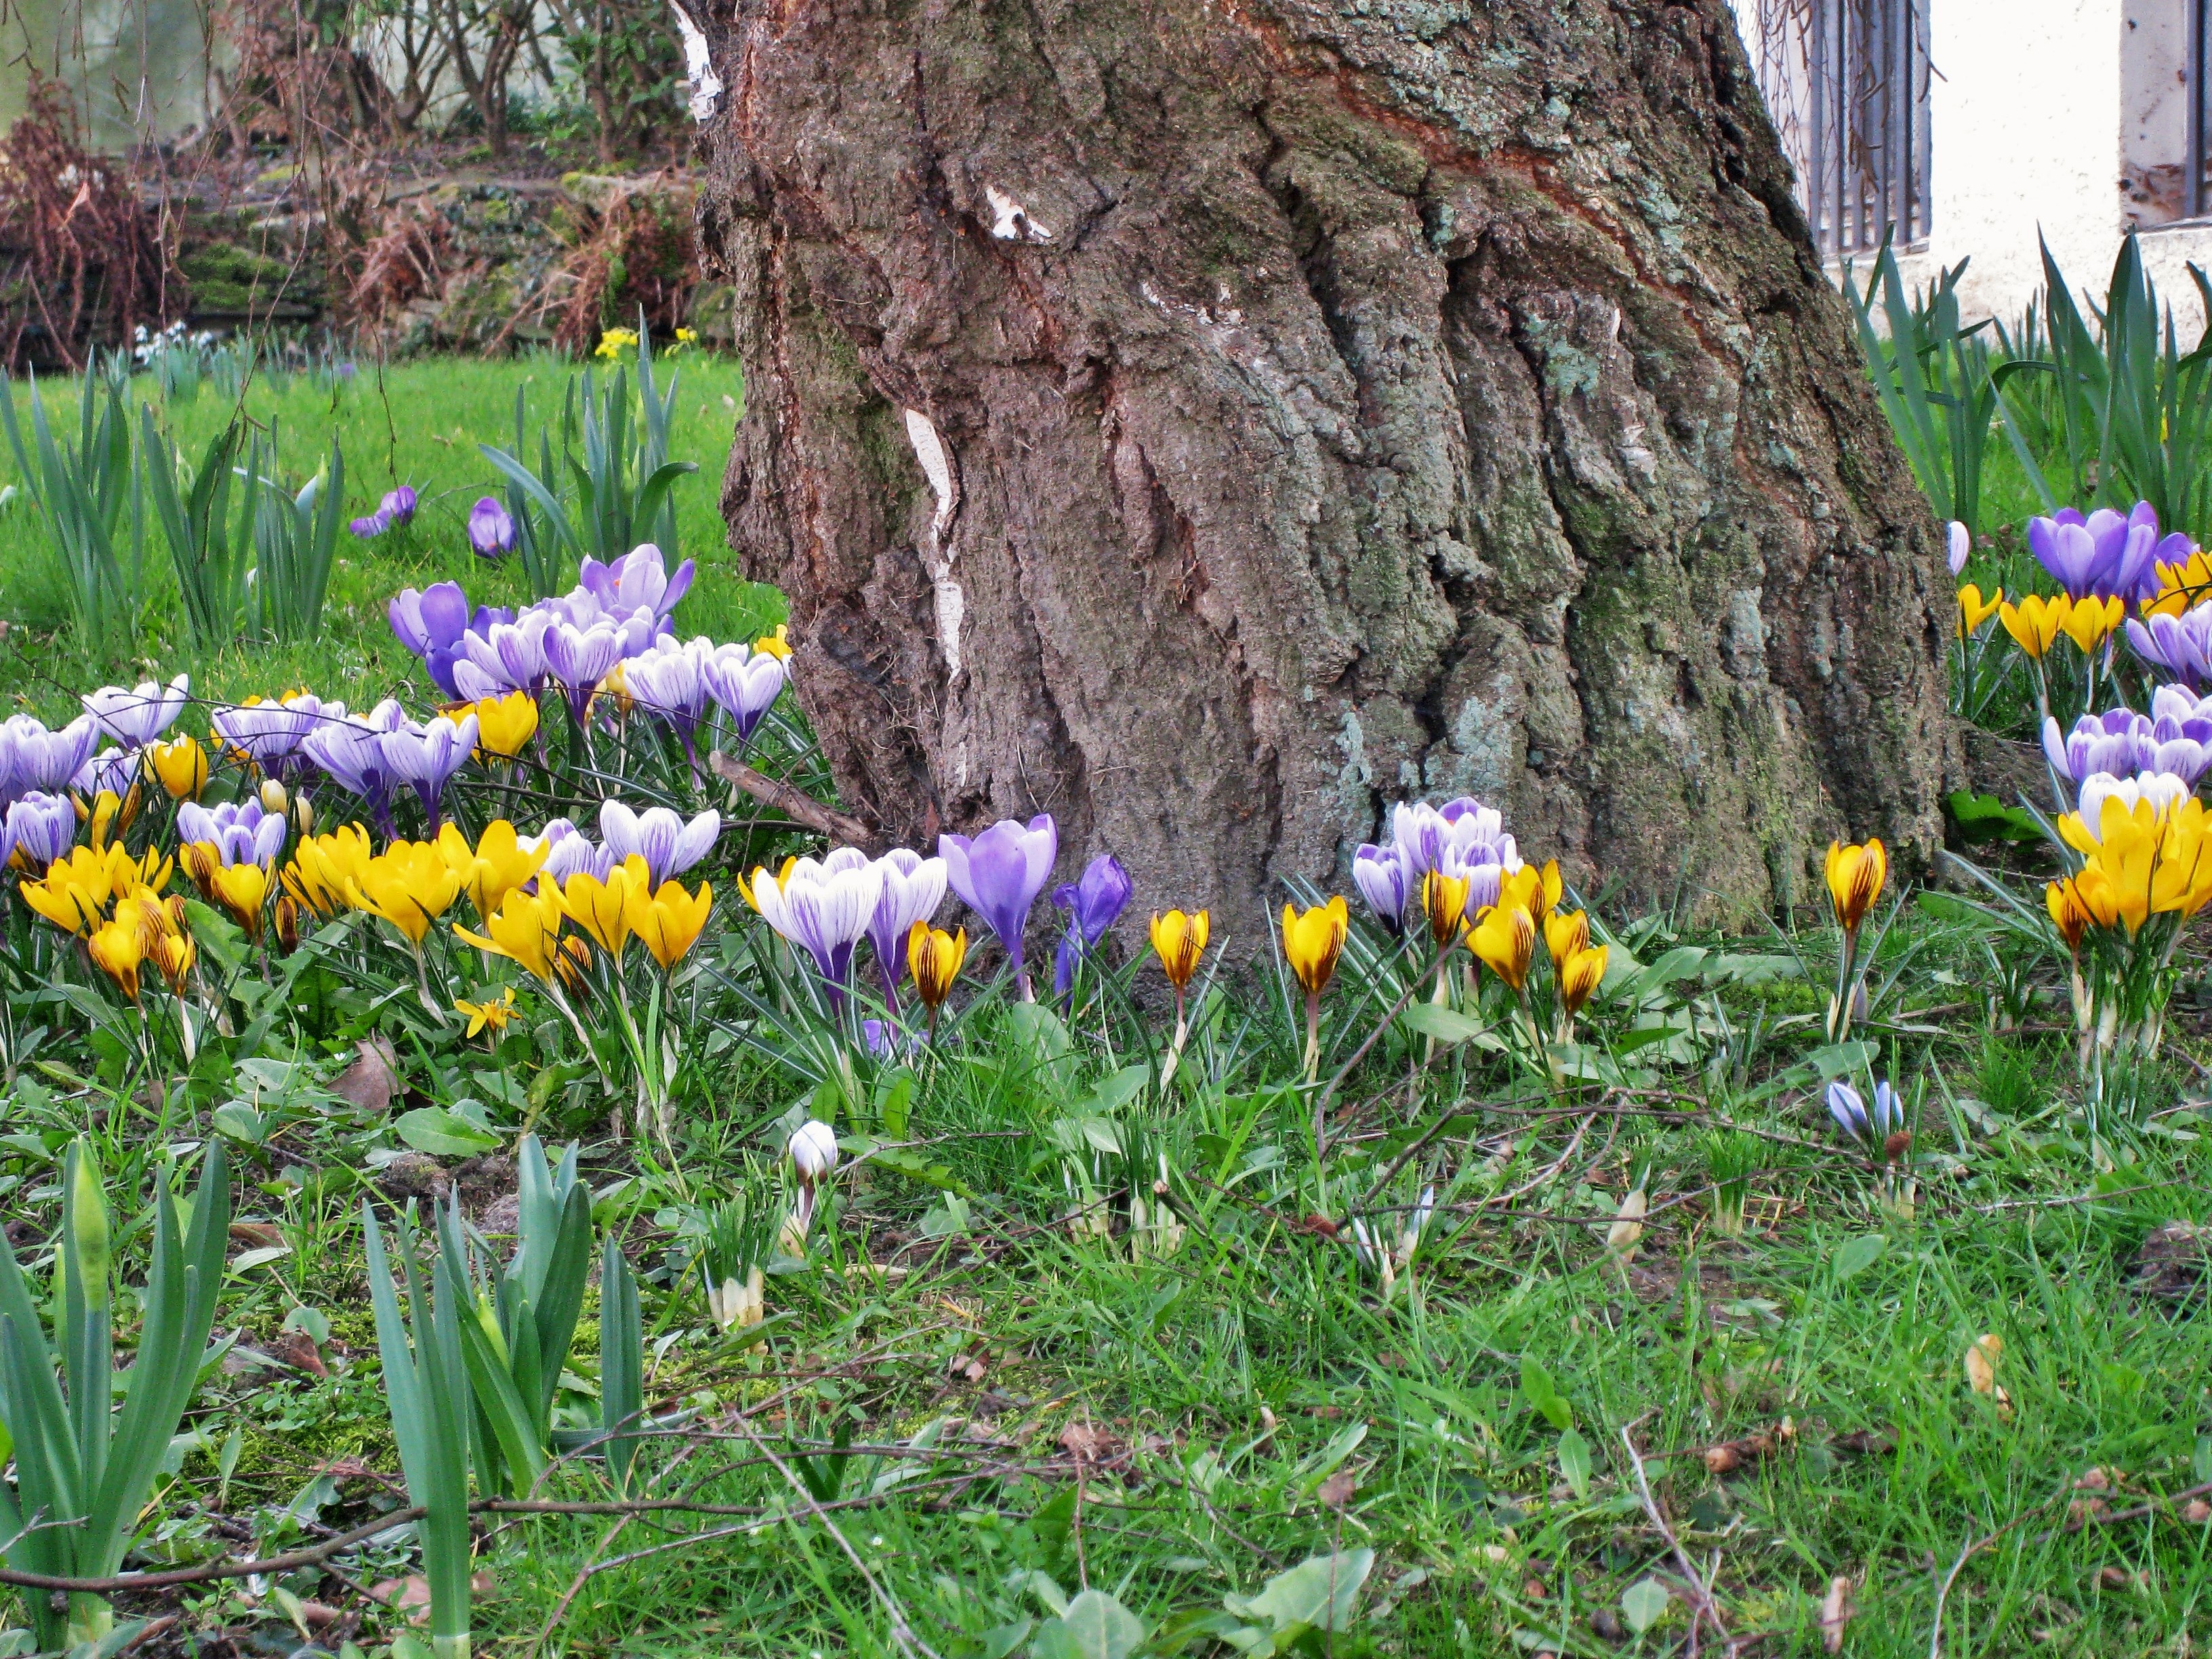
plant, lawn, meadow, flower, purple, tulip, spring, birch, botany, colorful, yellow, garden, flora, wildflower, flowers, crocus, time of year, early bloomer, flowering plant, signs of spring, birch trunk, spring in the garden, petite and powerful, crocus flowers, land plant